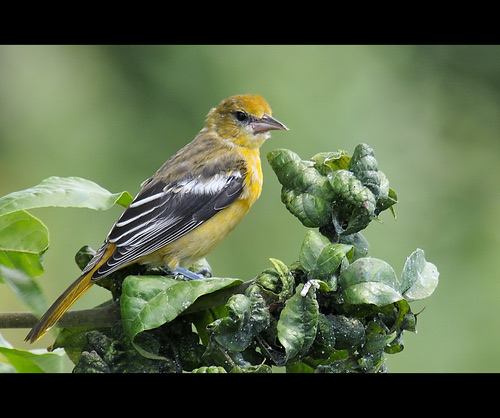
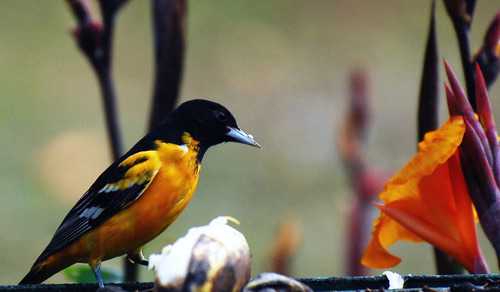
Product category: misc
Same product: yes